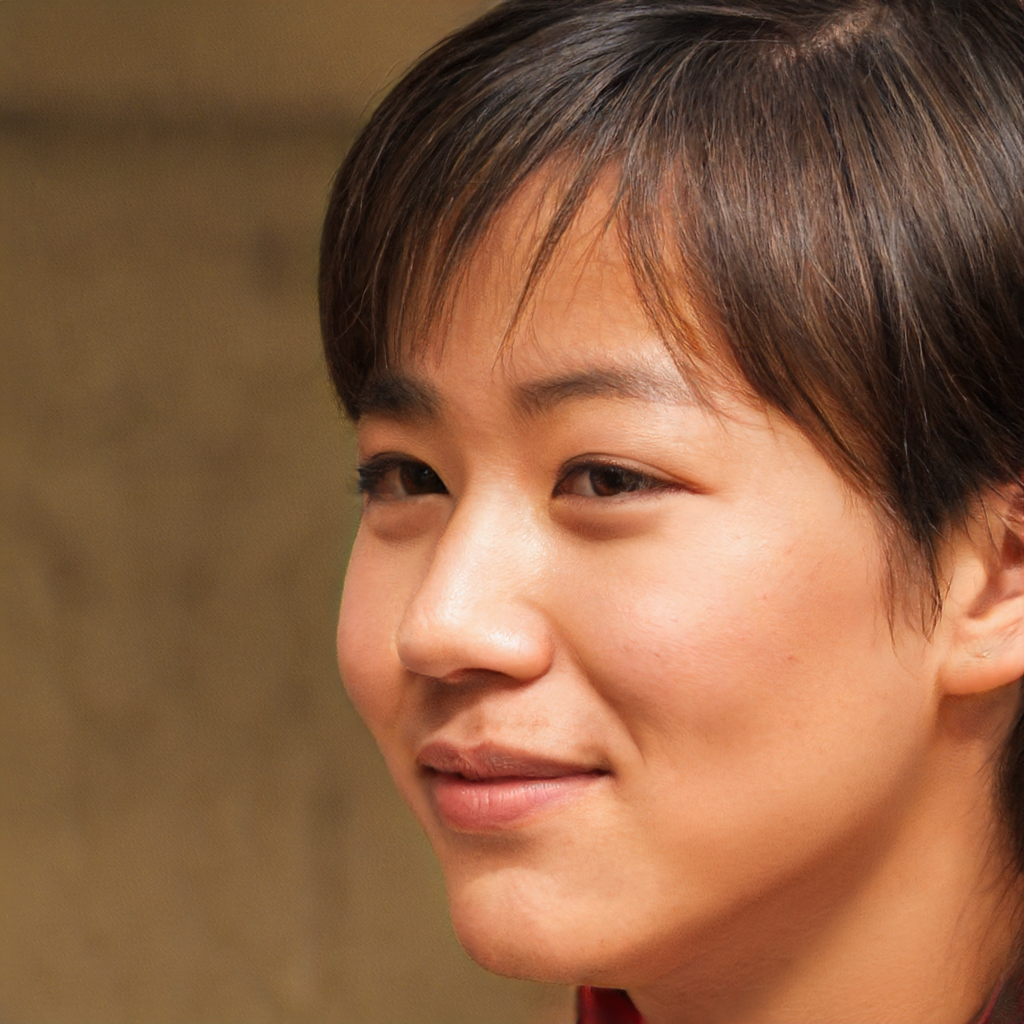
Portrait style: Real Portrait